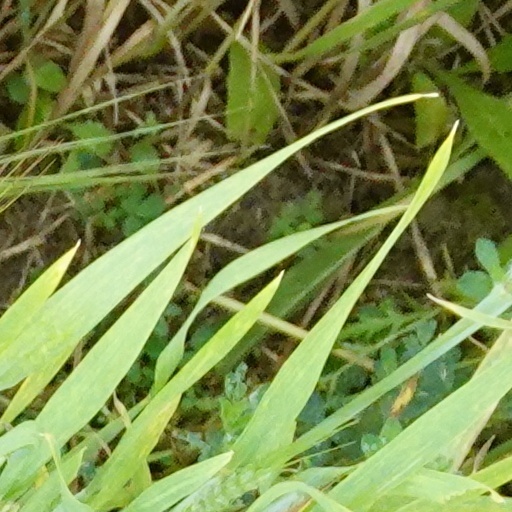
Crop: wheat